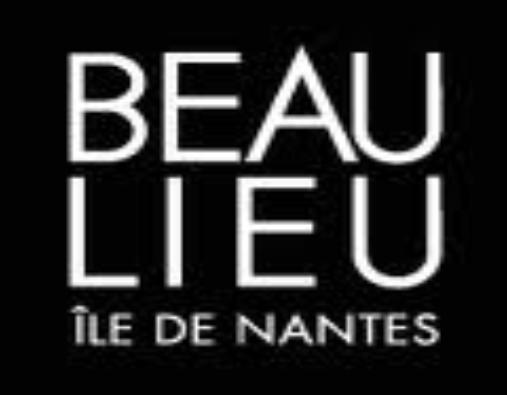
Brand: Beaulieu
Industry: Food